The Poor & Hungry

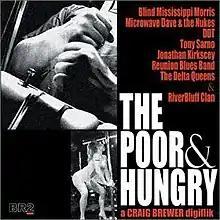

The Poor & Hungry is a 2000 American independent drama written and directed by Craig Brewer. It stars Eric Tate, Lake Latimer, Lindsay Roberts, John Still, T.C. Sharpe and Wanda Wilson.